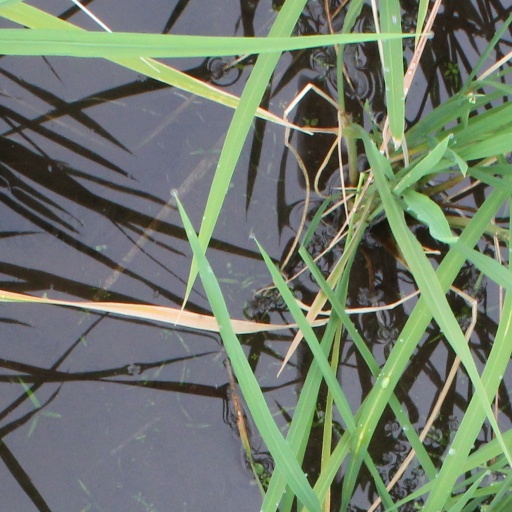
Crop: rice